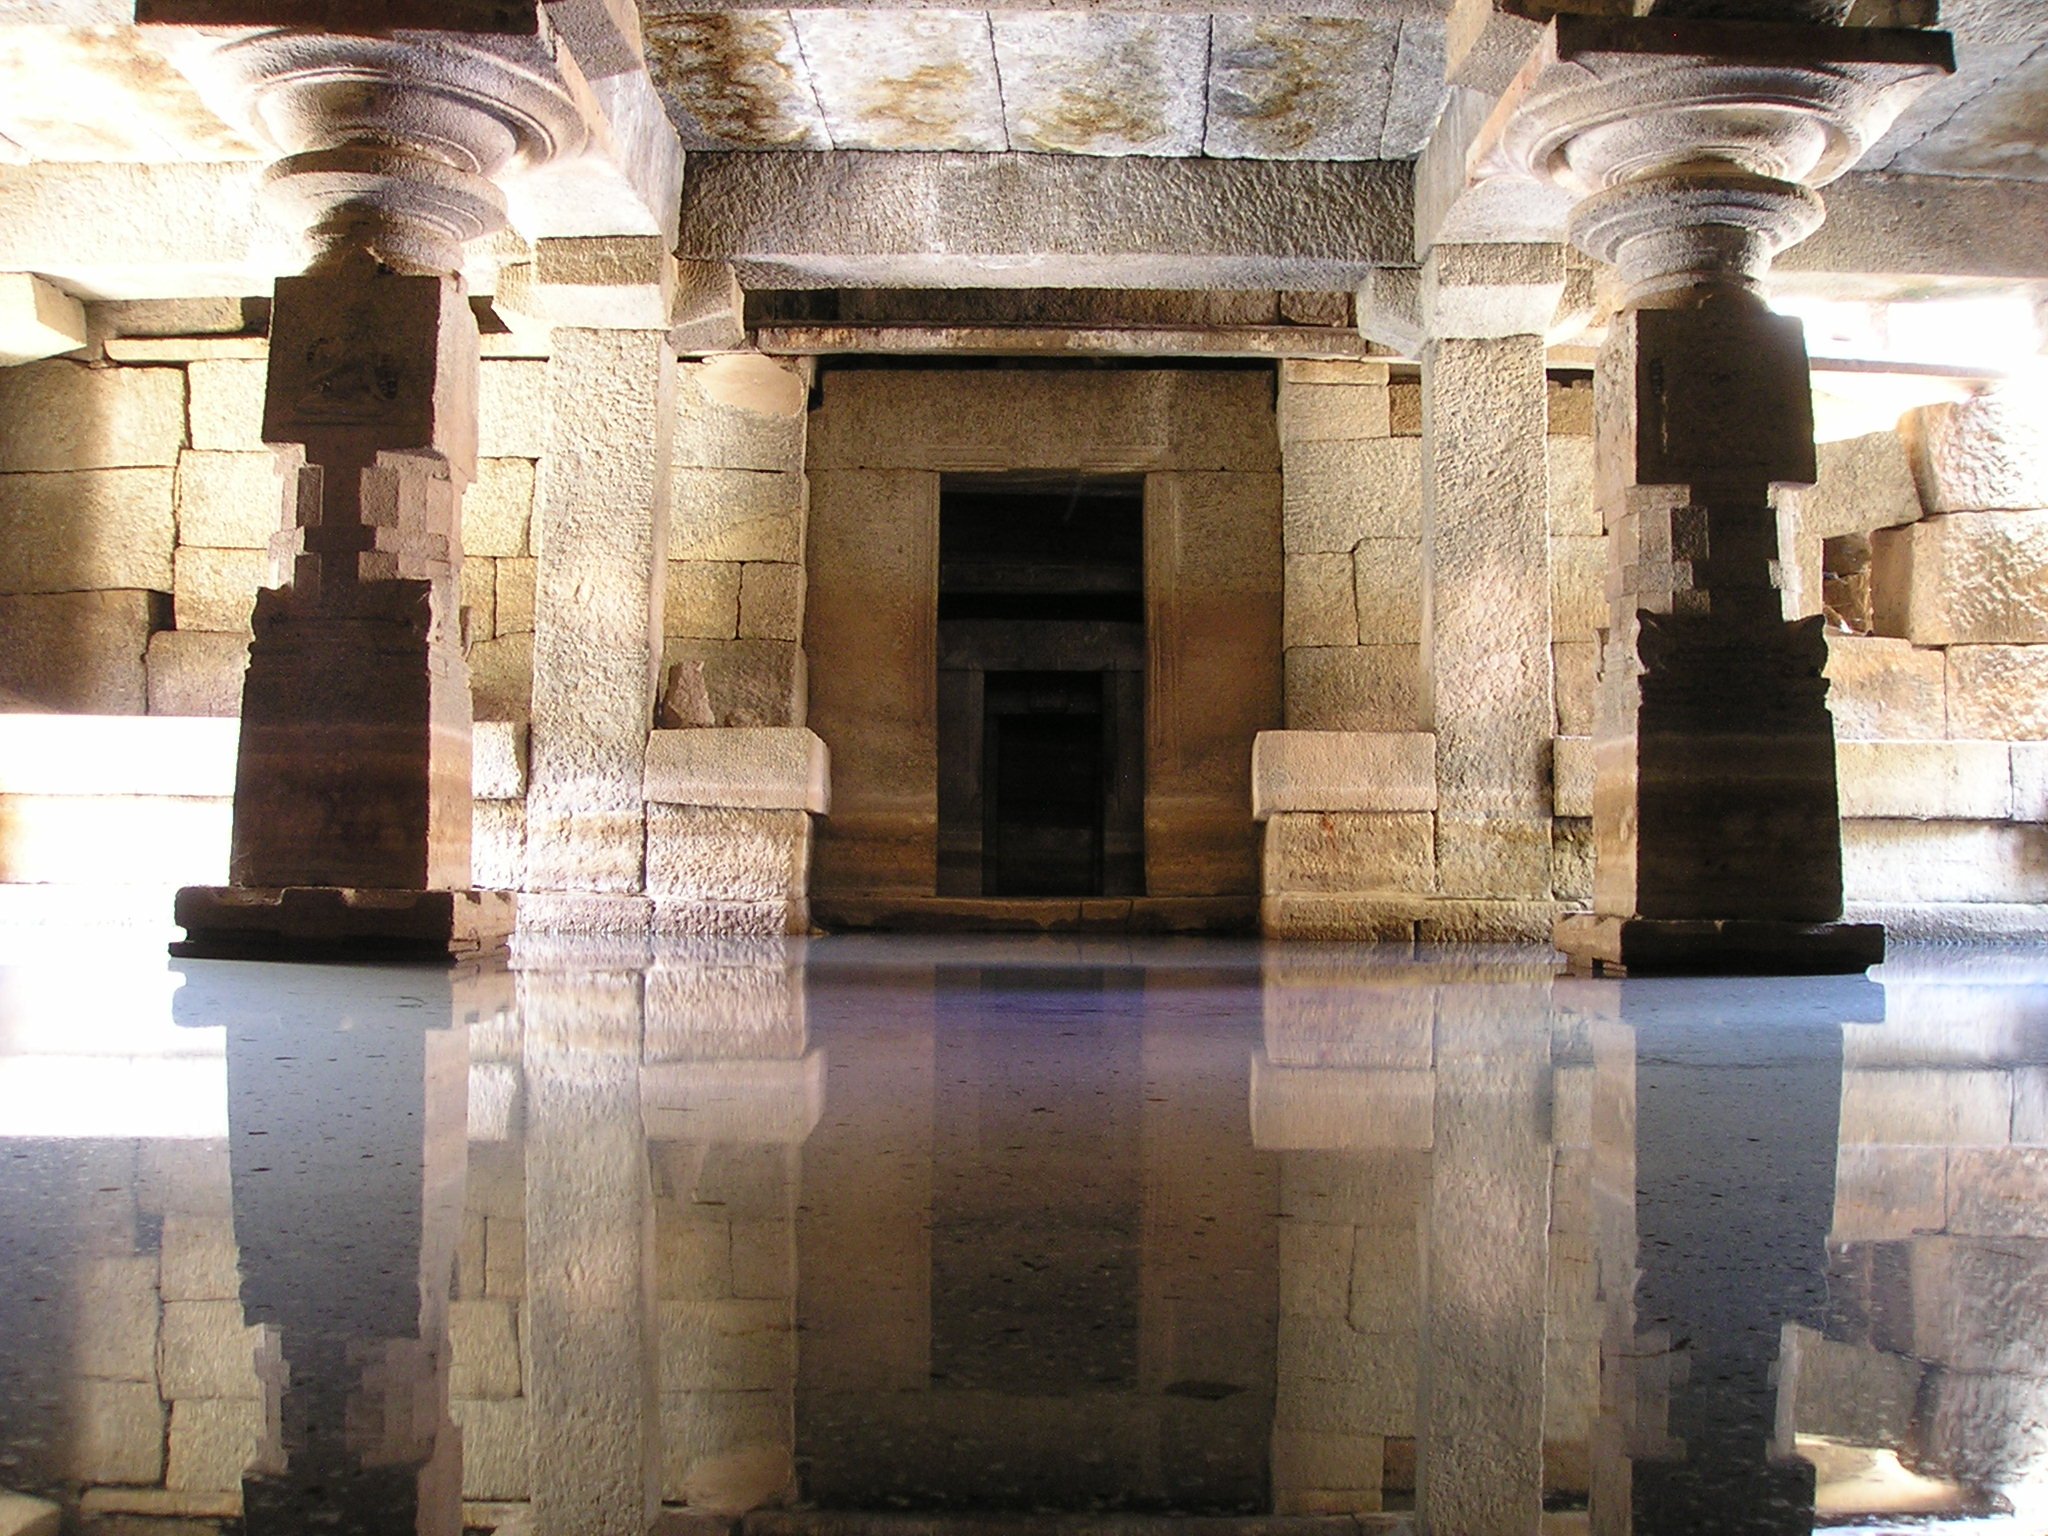
water, architecture, structure, antique, building, palace, arch, reflection, column, asia, place of worship, temple, india, tourist attraction, historically, mirroring, crypt, flooded, ancient history, thermae